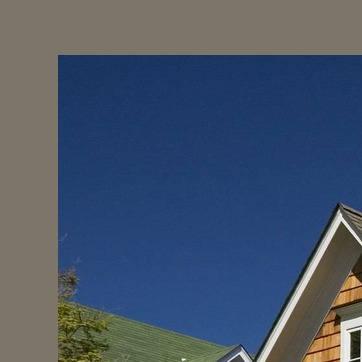
Material: sky